Clareville, New South Wales

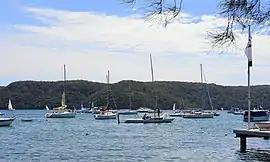
Clareville, New South Wales

Clareville is a suburb in northern Sydney, in the state of New South Wales, Australia. Clareville is 36 kilometres north-east of the Sydney central business district, in the local government area of Northern Beaches Council. Clareville is part of the Northern Beaches region.